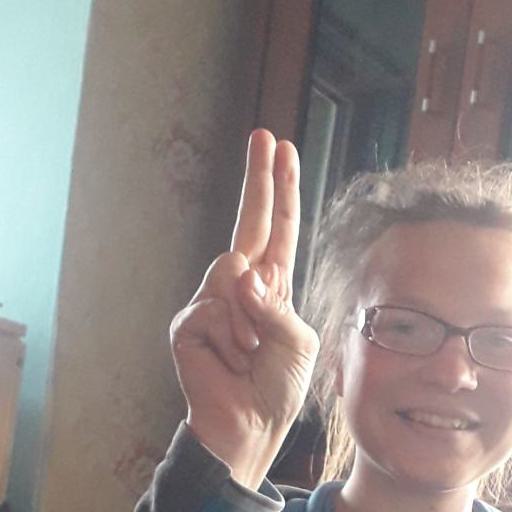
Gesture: two_up